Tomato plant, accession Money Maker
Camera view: tilt-top (135 deg); turntable rotation: 240 degrees
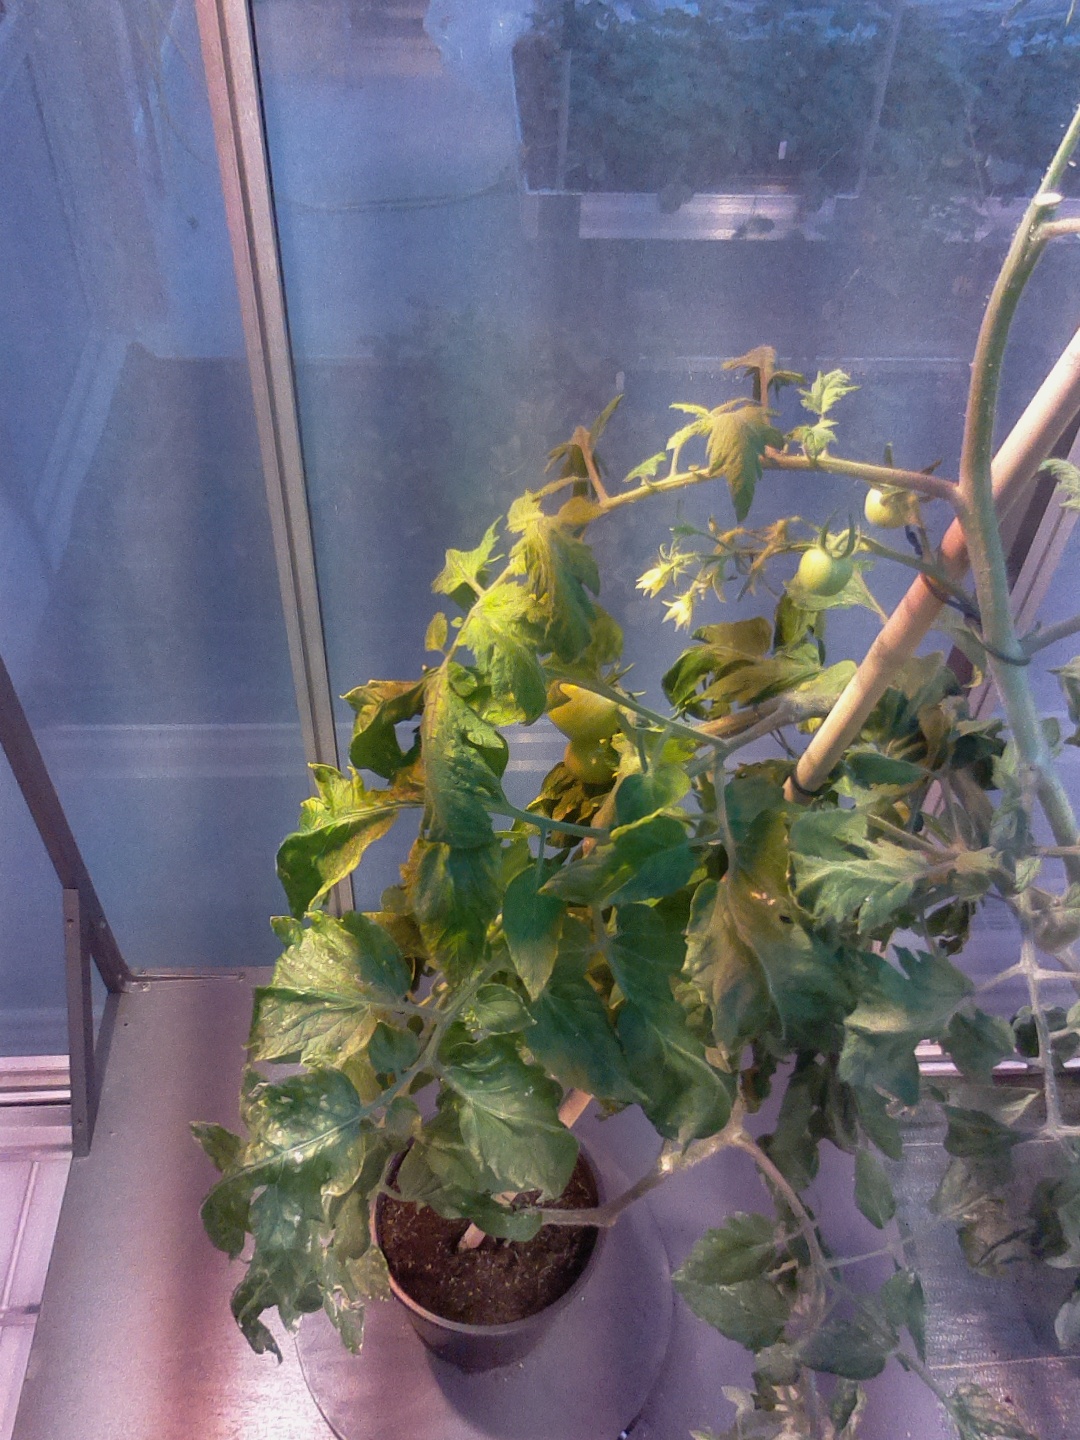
BBCH growth stage 76: 60%-70% of final fruit size